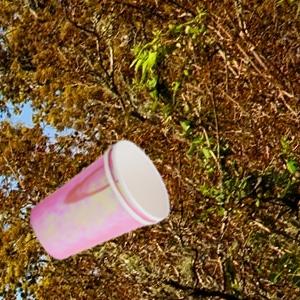
Label: cups